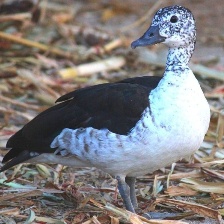
Species: KNOB BILLED DUCK
Scientific name: SARKIDIORNIS MELANOTOS
ImageNet parent category: drake